Gloriosa superba

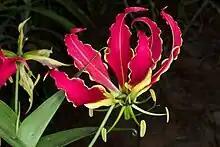
Every part of the plant is poisonous

This plant is poisonous, and toxic enough to cause human and animal fatalities if ingested. It has been used to commit murder, to achieve suicide, and to kill animals. Every part of the plant is poisonous, especially the tuberous rhizomes. As with other members of the Colchicaceae, this plant contains high levels of colchicine, a toxic alkaloid. It also contains the alkaloid gloriocine. Within a few hours of the ingestion of a toxic amount of plant material, a victim may experience nausea, vomiting, numbness, tingling around the mouth, burning in the throat, abdominal pain, and bloody diarrhea, which leads to dehydration. As the toxic syndrome progresses, rhabdomyolysis, ileus, respiratory depression, hypotension, coagulopathy, haematuria, altered mental status, seizures, coma, and ascending polyneuropathy may occur. Longer-term effects include peeling of the skin and prolonged vaginal bleeding in women. Colchicine is known to cause alopecia. One case report described a patient who accidentally ate the tubers and then experienced hair loss over her entire body, including complete baldness. Poisonings can occur when the tubers are mistaken for sweet potatoes or yams and eaten. The plant can be dangerous for cats, dogs, horses, and livestock, as well.